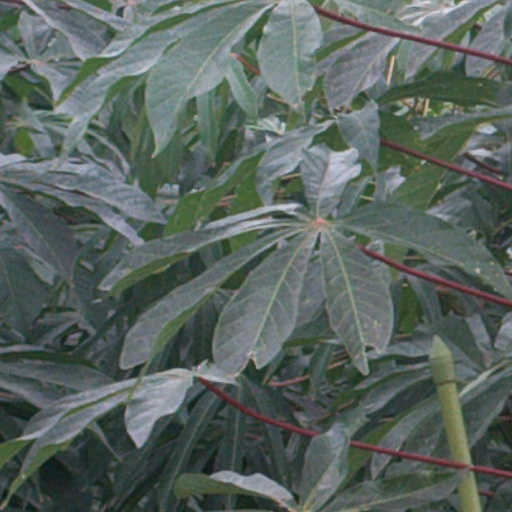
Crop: cassava